Uff Yeh Mohabbat

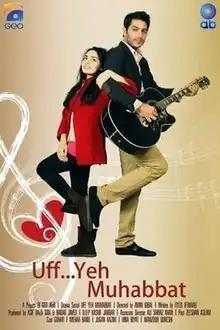
Title poster

Uff Yeh Mohabbat is a 2014 Pakistani romantic drama serial airing on Geo TV. It is written by Faiza Iftikhar, directed by Amin Ali and is a production of A&B Entertainment. The drama was first aired on 19 January 2014 on Geo TV, starring Goher Mumtaz as Sameer, Jugan Kazim as Ghazal, Meharbano as Dilkash, Hina Bayat as Firdous, Mnazoor Qureshi as Nana and others. The story revolves around two characters, Sameer and Dilkash. Sameer is a mature guy who loves music, he will be appointed as a music teacher in the school where Dilkash is studying. Dilkash is a very lively and immature girl who hasn’t experienced any difficulties in life and eventually she will fall madly in love with her music teacher. Retitled as Guitar Se Piyaar, it also aired in India on Zindagi.